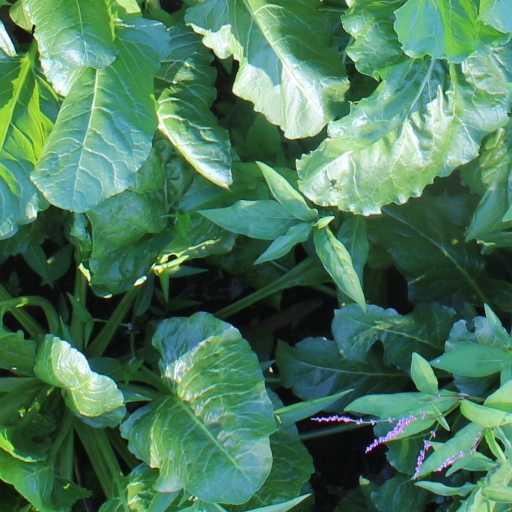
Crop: sugar beet